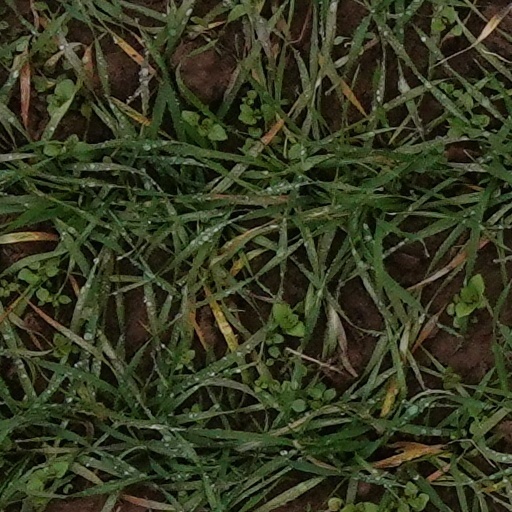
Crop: wheat